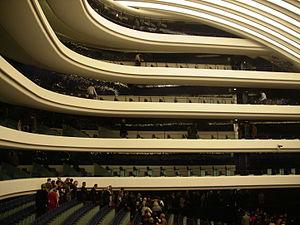
Le Palais des Arts Reina Sofía ou Opéra de Valence est un bâtiment de l'ensemble de la Cité des arts et des sciences de Valence réalisé par le célèbre architecte valencien Santiago Calatrava Valls en 2004 ce qui en fait le cinquième édifice de la Cité. Il est inauguré le 9 octobre 2005 qui est le jour de la fête de la Communauté Valencienne et ouvert au public un an plus tard.